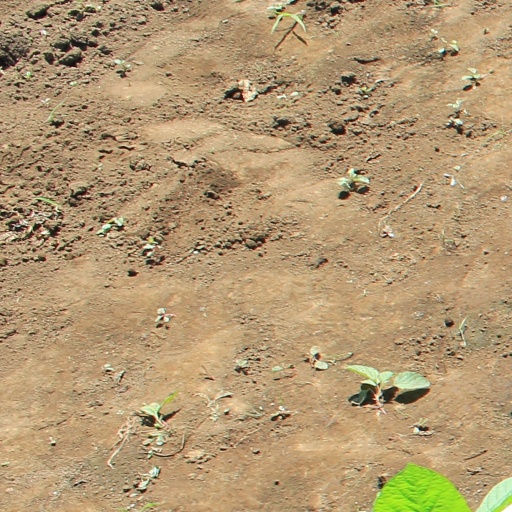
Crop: soybean